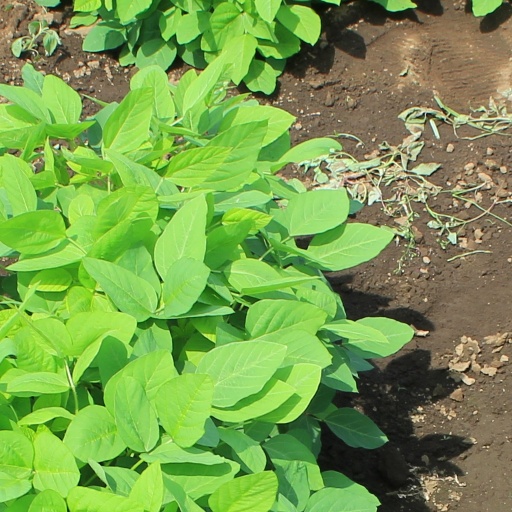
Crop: soybean